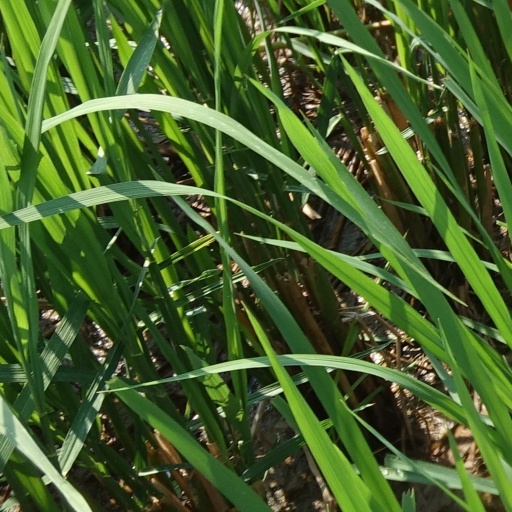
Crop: rice